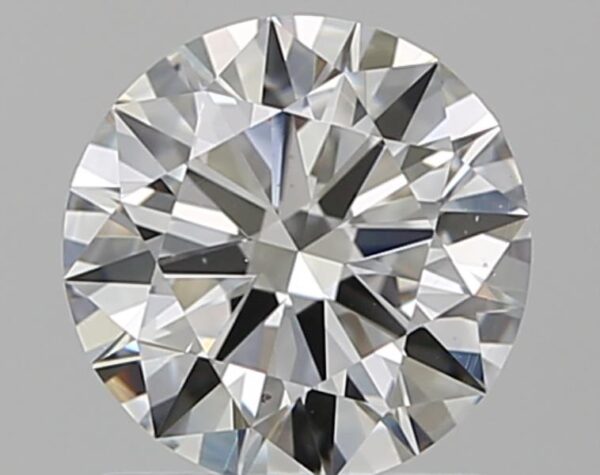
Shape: round
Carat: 0.91
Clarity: VS2
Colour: G
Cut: EX
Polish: EX
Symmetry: EX
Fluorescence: ST
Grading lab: GIA
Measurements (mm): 6.29 x 6.33 x 3.76